Joachim Christoffel Fourie

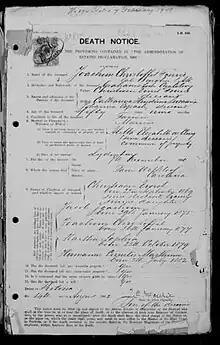
Death certificate ("notice") for Joachim Christoffel Fourie signed by (a different) J.C. Fourie.

Joachim Christoffel Fourie (1 February 1845 – 7 November 1900) was an Anglo-Boer War Combat General (Afrikaans: "Veggeneraal") and Assistant Commander-in-Chief ("Assistent Kommandant Generaal") for the South African Republic. He should not be confused with his colleagues, the Second Boer War generals Christiaan Ernst Fourie (1858-1943) and Petrus "Piet" Johannes Fourie (1842-1916), and his son and namesake Joachim Christoffel Fourie (1877-1958), military commander of the Carolina Commando in the South West Africa campaign (1914-1915) in the First World War.